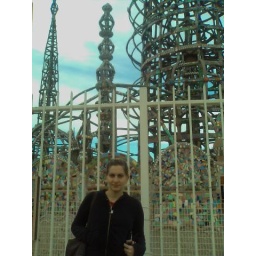
i'm standing in front of tower